Carl Czerny

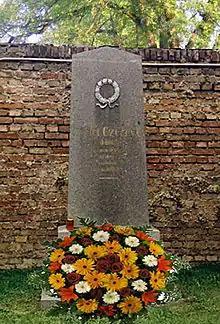
(1857–2007) 150th anniversary of Czerny's death, Central Cemetery, Vienna

The seven symphonies of Czerny began to be recorded in the 1990s. In the 21st century, two new symphonies came to light (Symphony No. 6 and a large Symphony written in 1814); also two overtures (in C Minor and E Major) and some symphonic choral music (Psalm 130 and "Die Macht des Gesanges").